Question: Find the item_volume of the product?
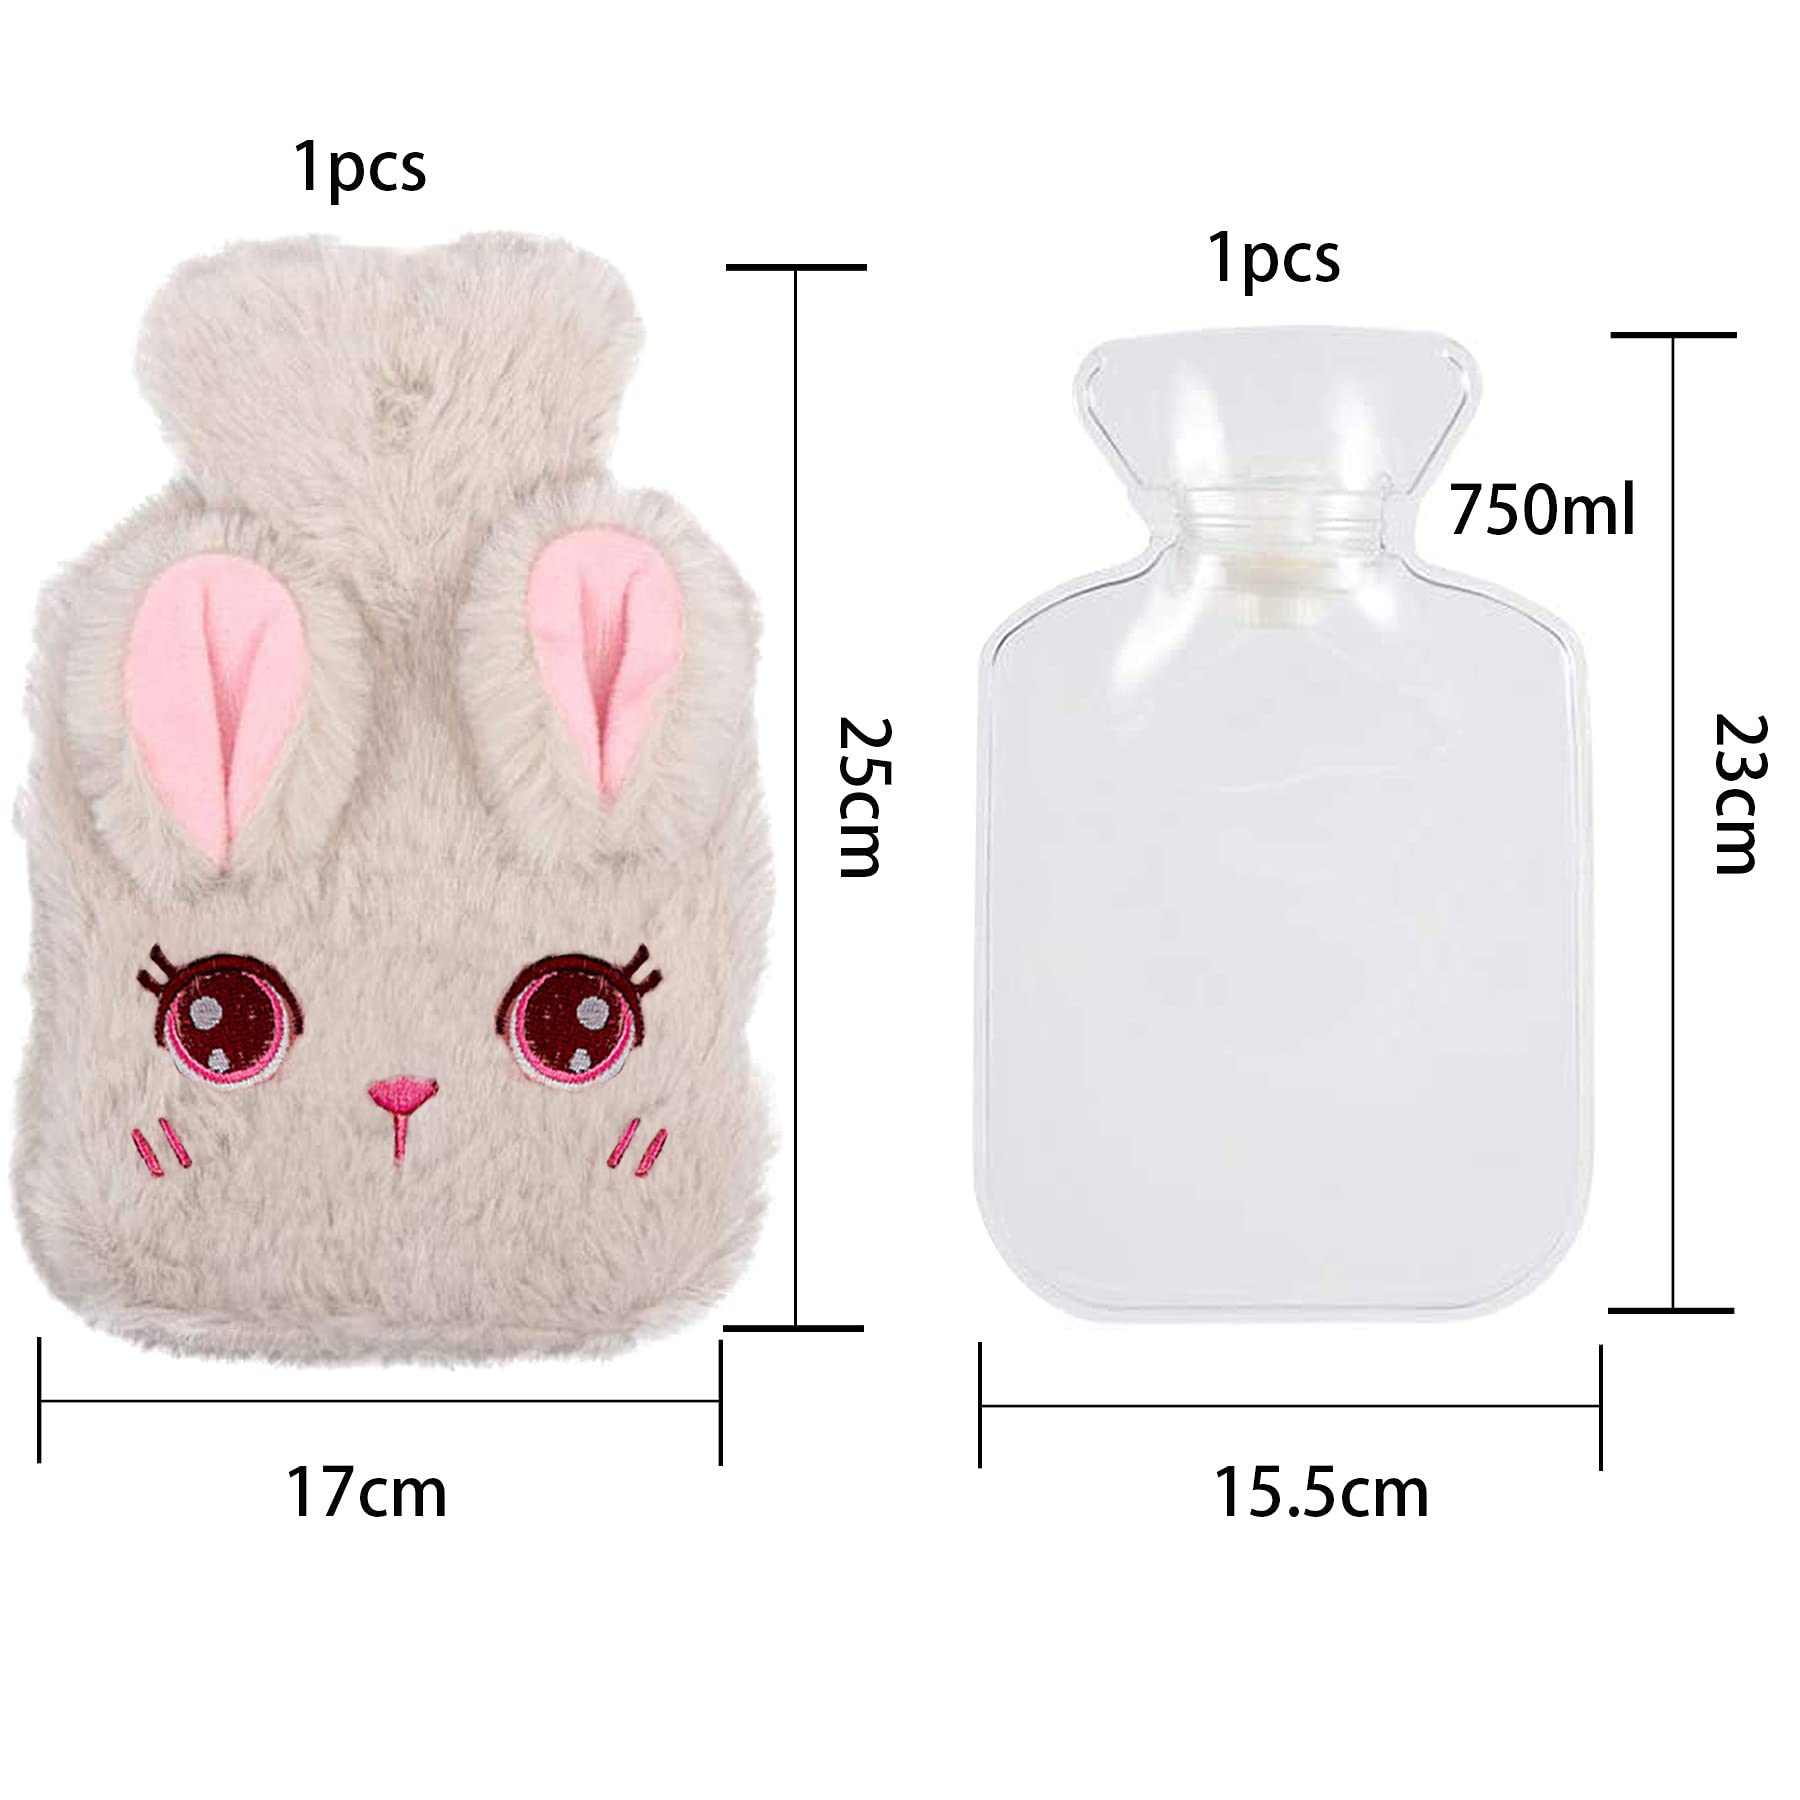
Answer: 750.0 millilitre